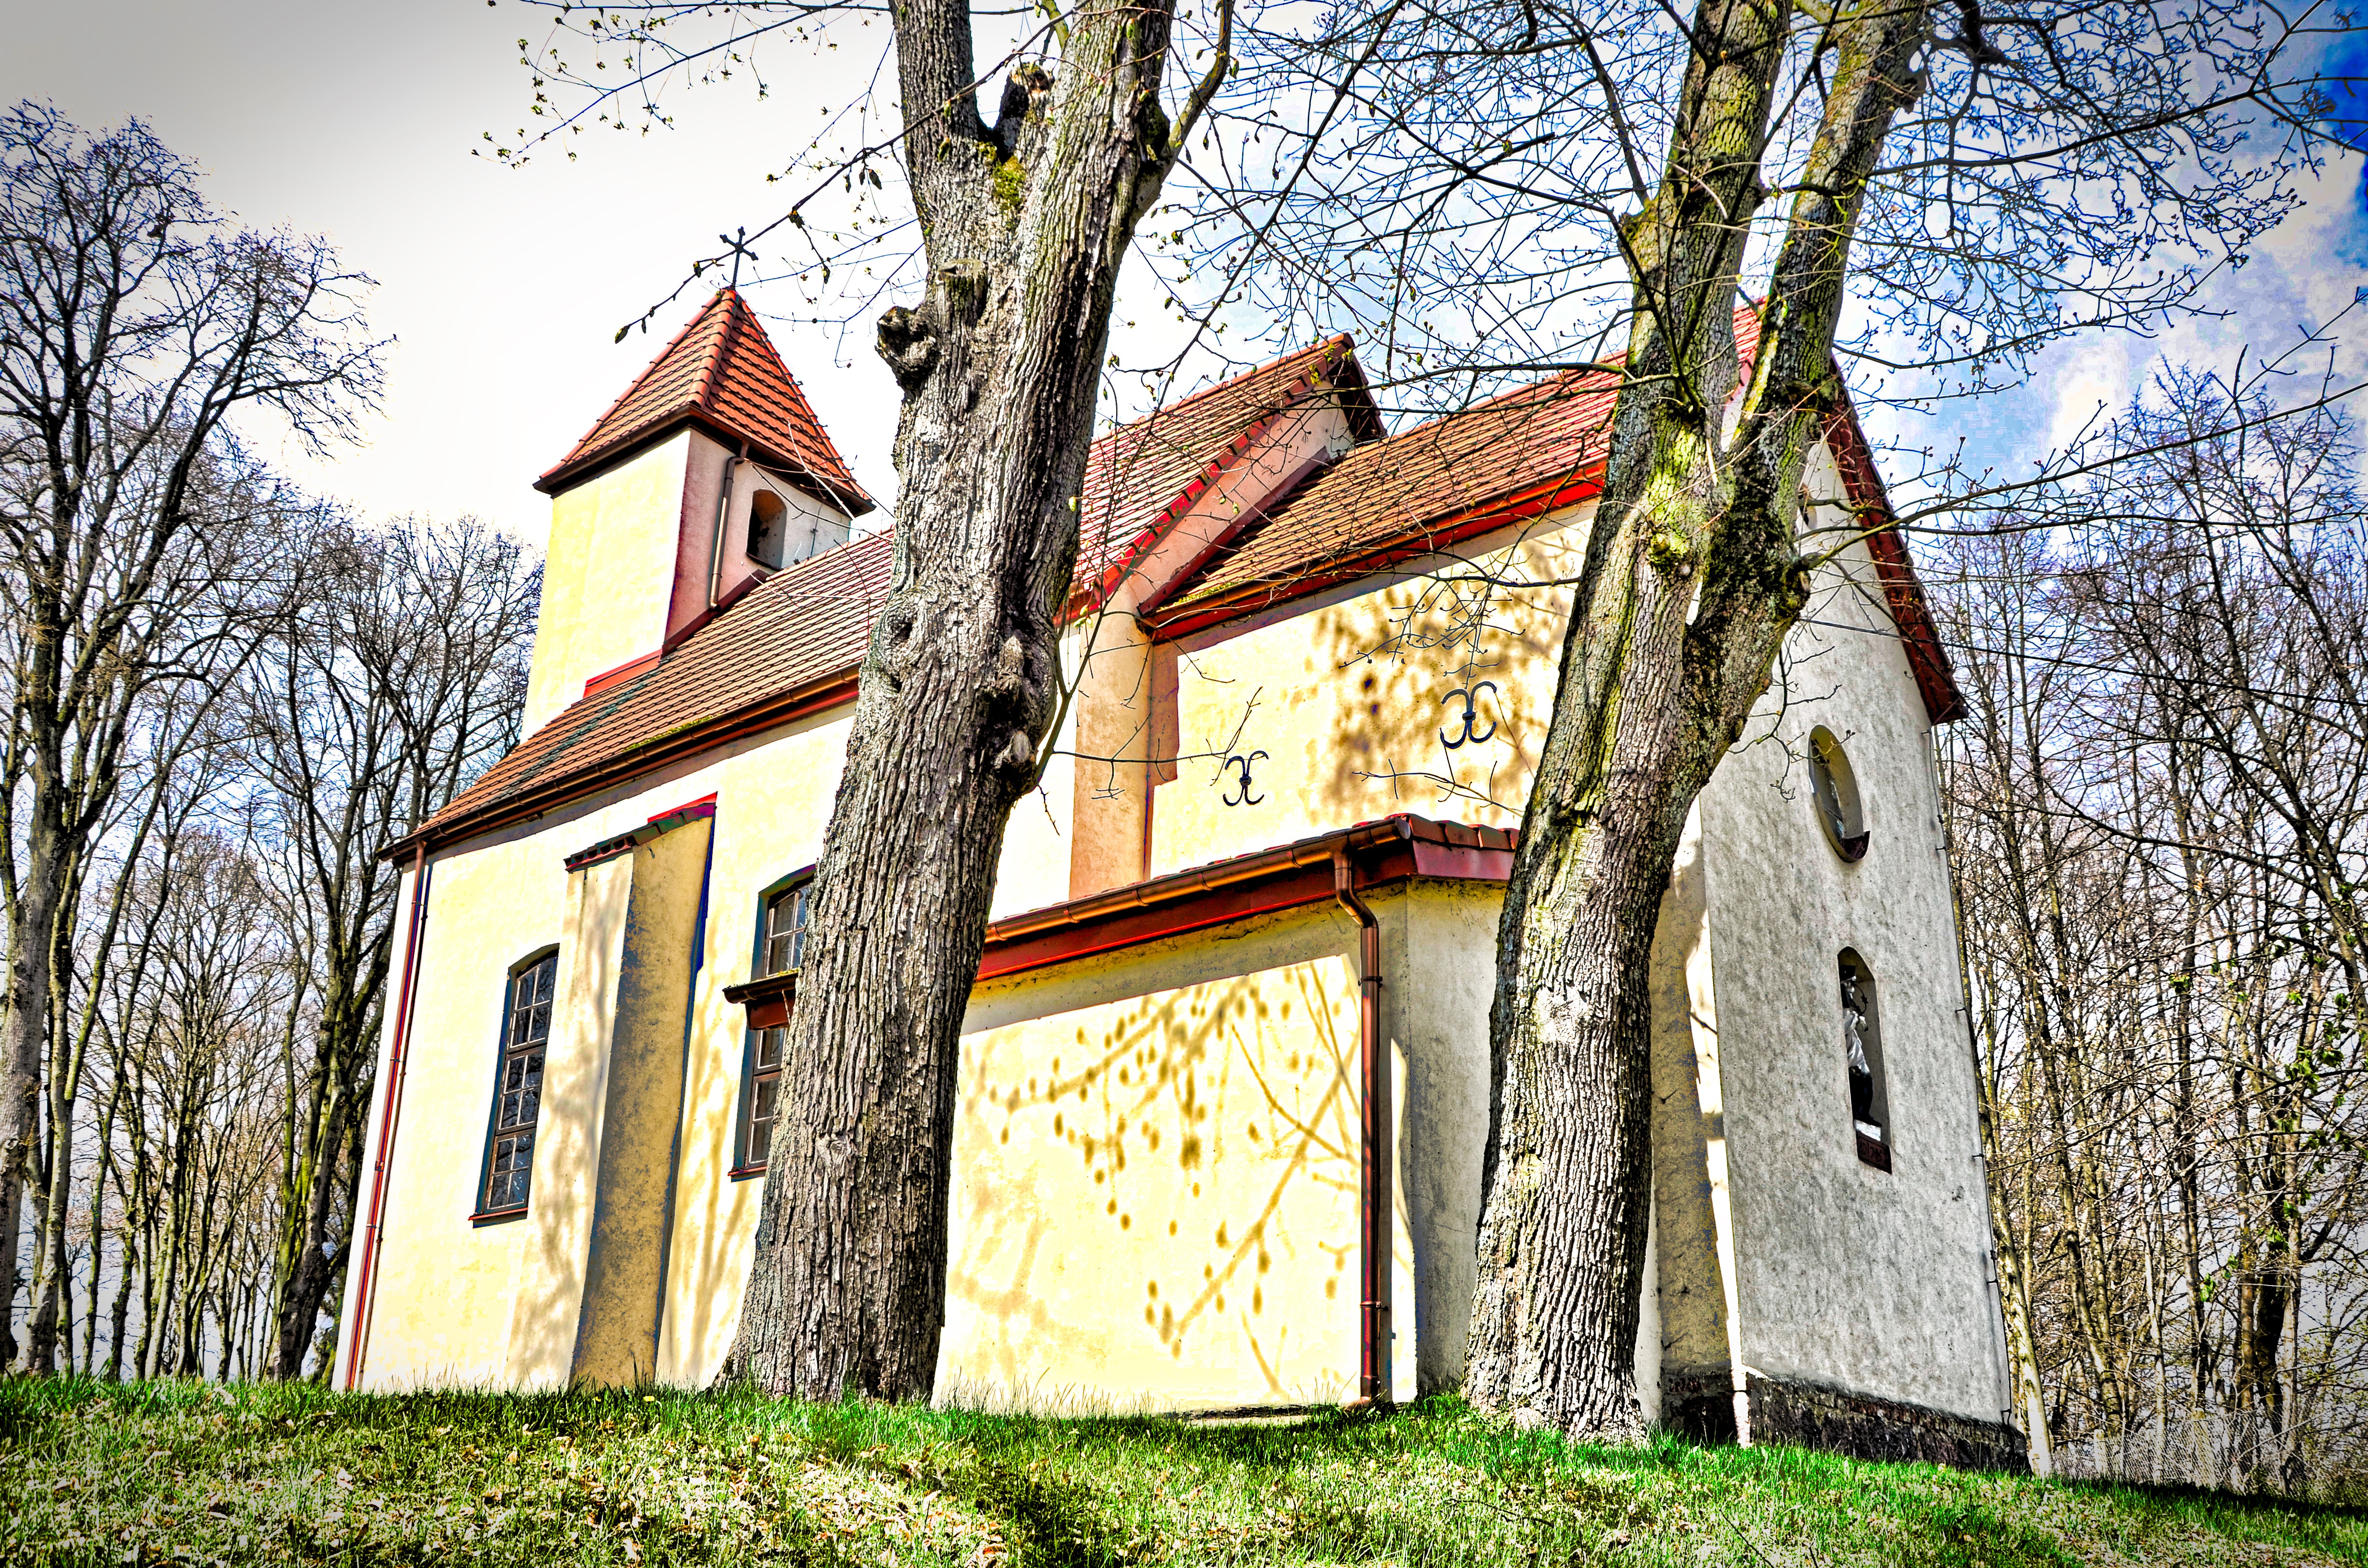
architecture, house, town, building, chateau, home, village, cottage, facade, church, chapel, place of worship, monastery, estate, neighbourhood, rural area, gdansk, ukowo